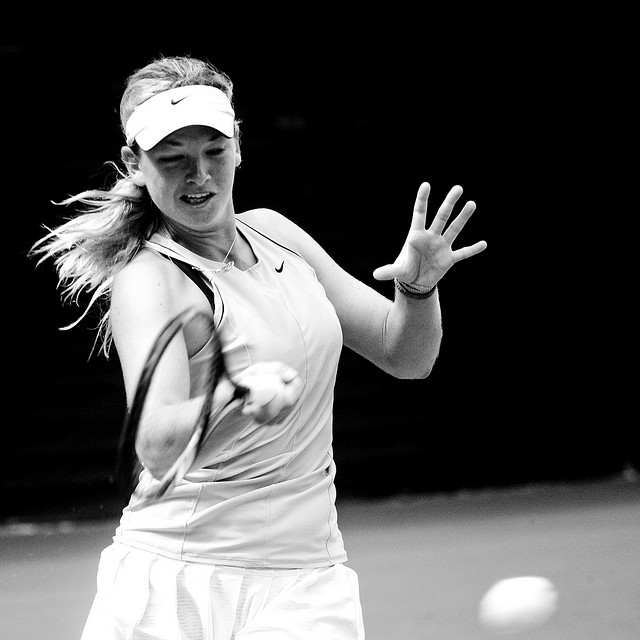
một người phụ nữ đang xoay người để đánh quả bóng tennis